John Dobson (architect)

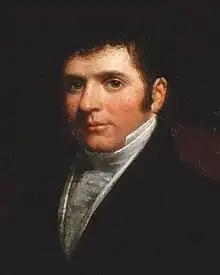
Portrait of John Dobson , by William Dixon

John Dobson (9 November 17878 January 1865) was a 19th-century English neoclassical architect. During his life, he was the most noted architect in Northern England. He designed more than 50 churches and 100 private houses, but he is best known for designing Newcastle railway station and his work with Richard Grainger developing the neoclassical centre of Newcastle. Other notable structures include Nunnykirk Hall, Meldon Park, Mitford Hall, Lilburn Tower, St John the Baptist Church in Otterburn, Northumberland, and Beaufront Castle.